USSR–USA Maritime Boundary Agreement

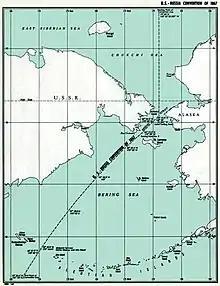
Map of the Agreement line

The need for the maritime boundary arose with the introduction of the 200-mile limit by the United States and the Soviet Union. The United States proposed using the 1867 Alaska line because it understood that to be the likely Soviet position. The 1990 delimitation was complicated since neither side could produce the maps used during the original Alaska purchase negotiations. Furthermore, the two sides agreed that the boundary was intended to be a straight line on a map, but they did not agree which map projection was used: Mercator or conformal. This resulted in about of disputed area. The 1990 line split the difference between the two lines and introduced several "special areas", which were beyond the 200-mile zone, but in which the sides ceded their rights to the opponent.